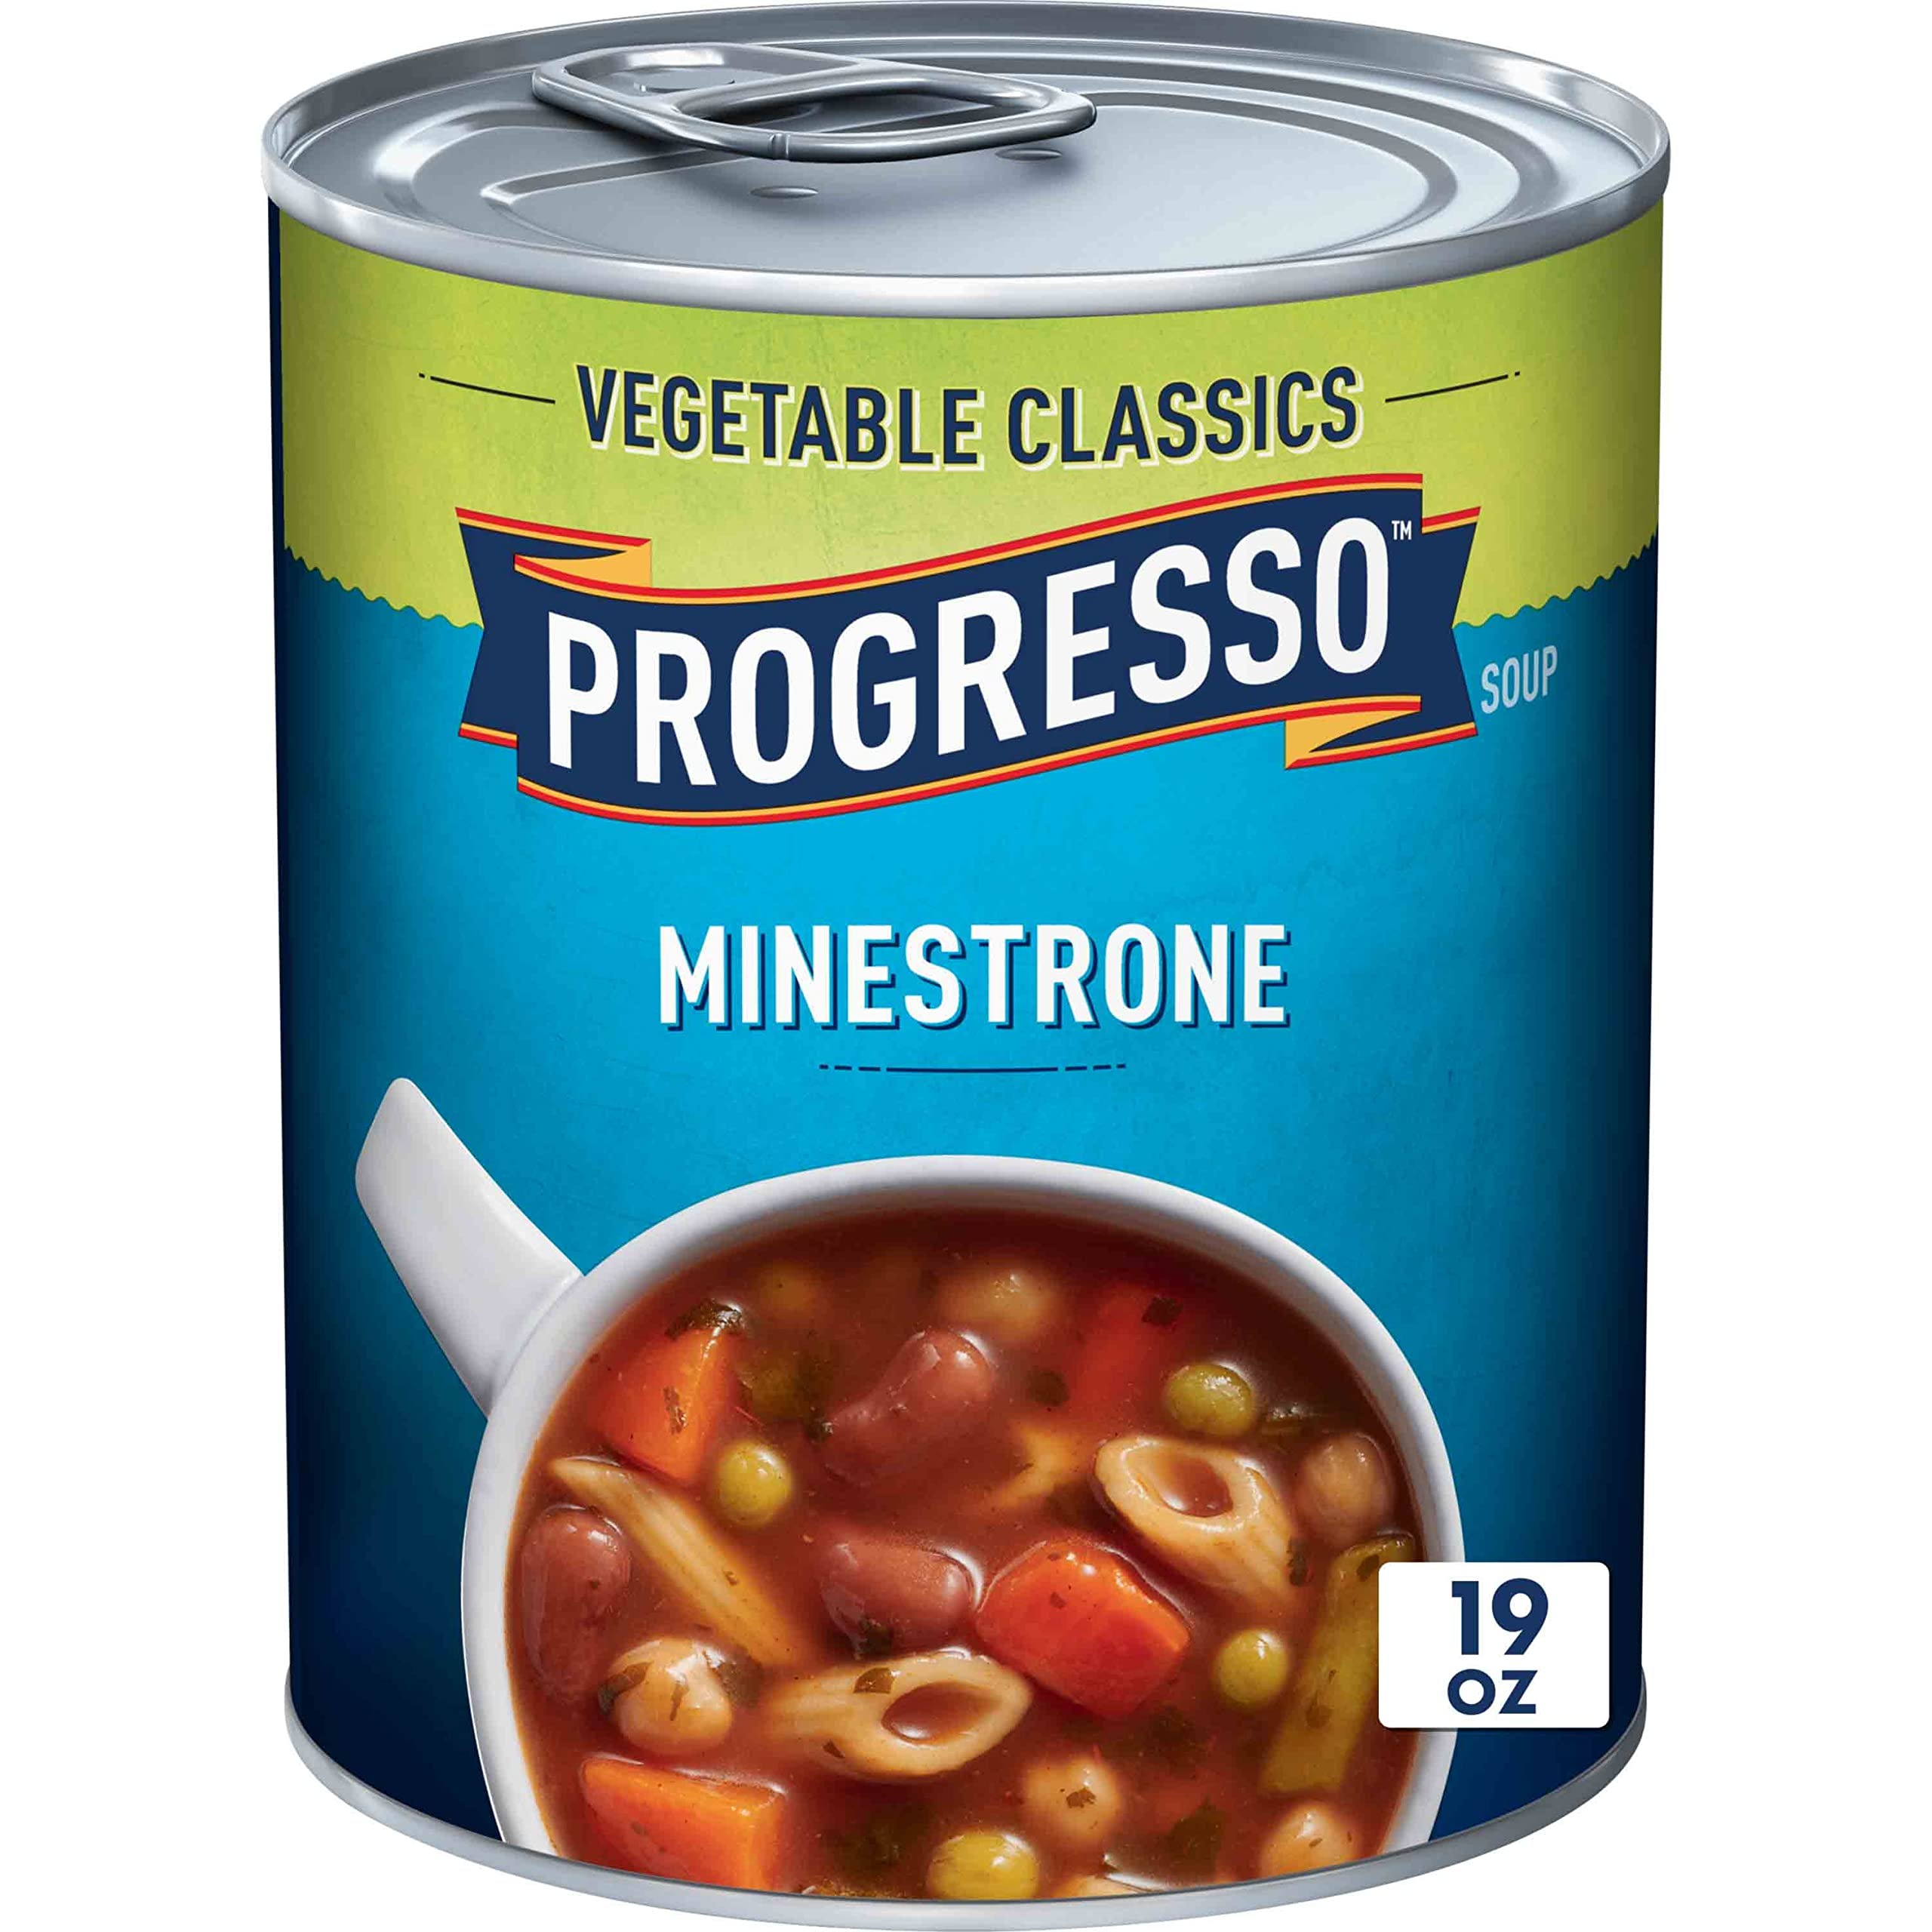
Item Name: Progresso Vegetable Classics, Minestrone Canned Soup, 19 oz.
Bullet Point 1: VEGETABLE CLASSICS: Progresso Minestrone Soup with beans, pasta and veggies
Bullet Point 2: DELICIOUS FOOD: Made with one-half cup vegetables per serving
Bullet Point 3: QUALITY INGREDIENTS: Contains no artificial flavors or colors from artificial sources
Bullet Point 4: QUICK-AND-EASY: Ready to serve in under 5 minutes; about 2 servings per container
Bullet Point 5: CONTAINS: 19 oz.
Value: 19.0
Unit: Ounce

Price: 2.39